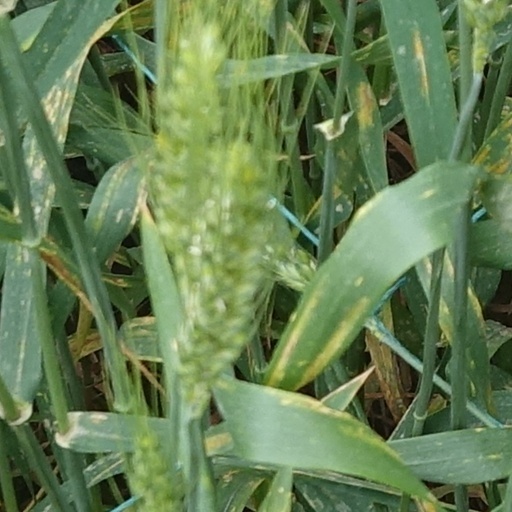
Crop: wheat